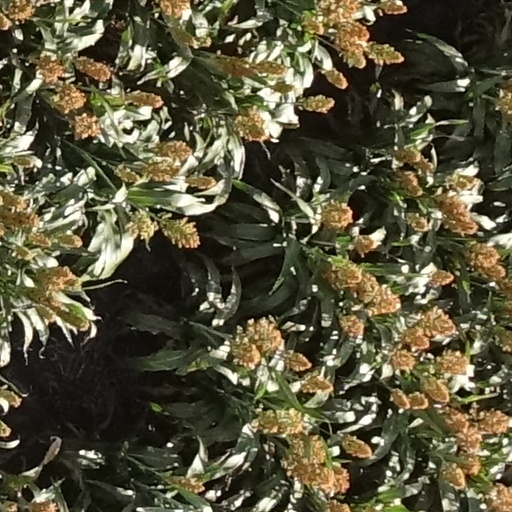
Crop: sorghum